Battle of Tourcoing

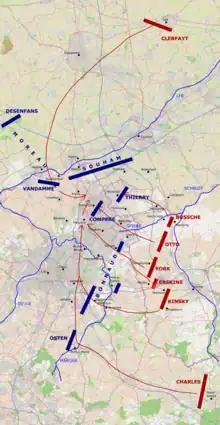
Map showing the French and Allied positions on 16 May, the day before the battle, as well as the Allied plan of attack for the battle of Tourcoing. Coburg planned to use a heavy attack from his left flank to outflank and cut the French army off from their base at Lille, while Clerfayt would close the trap from the north and surround the French.

When Landrecies surrendered on 30 April, Coburg sent York west to reinforce Clerfayt. The two Coalition forces joined at Tournai: York led 18,000 soldiers, Clerfayt commanded 19,000 troops (though one British brigade was still en route), and Johann von Wallmoden had 4,000–6,000 men. The two Coalition commanders worked out a plan where Clerfayt would attack Courtrai from the north while York would strike from the direction of Tournai and cut off the French from Lille. At about the same time, Pichegru ordered Jacques Philippe Bonnaud's large division (formerly Chapuy's) from Cambrai to Lille. In the Battle of Courtrai on 10 May, Bonnaud's 23,000 troops advanced to attack the Coalition troops holding Tournai. York turned the French right flank with a mass of cavalry. The French infantry repelled a series of cavalry charges, but the Allied horsemen finally prevailed after receiving artillery support; the French were forced to retreat. Also on 10 May, Clerfayt attacked Dominique Vandamme's brigade (of Moreau's division) at Courtrai but failed to capture the place. The next day, Souham reinforced Vandamme with part of his division. On 11 May, the French drove back Clerfayt who retreated north to Tielt. Realizing that the French forces in the area badly outnumbered him, York halted and called for reinforcements.